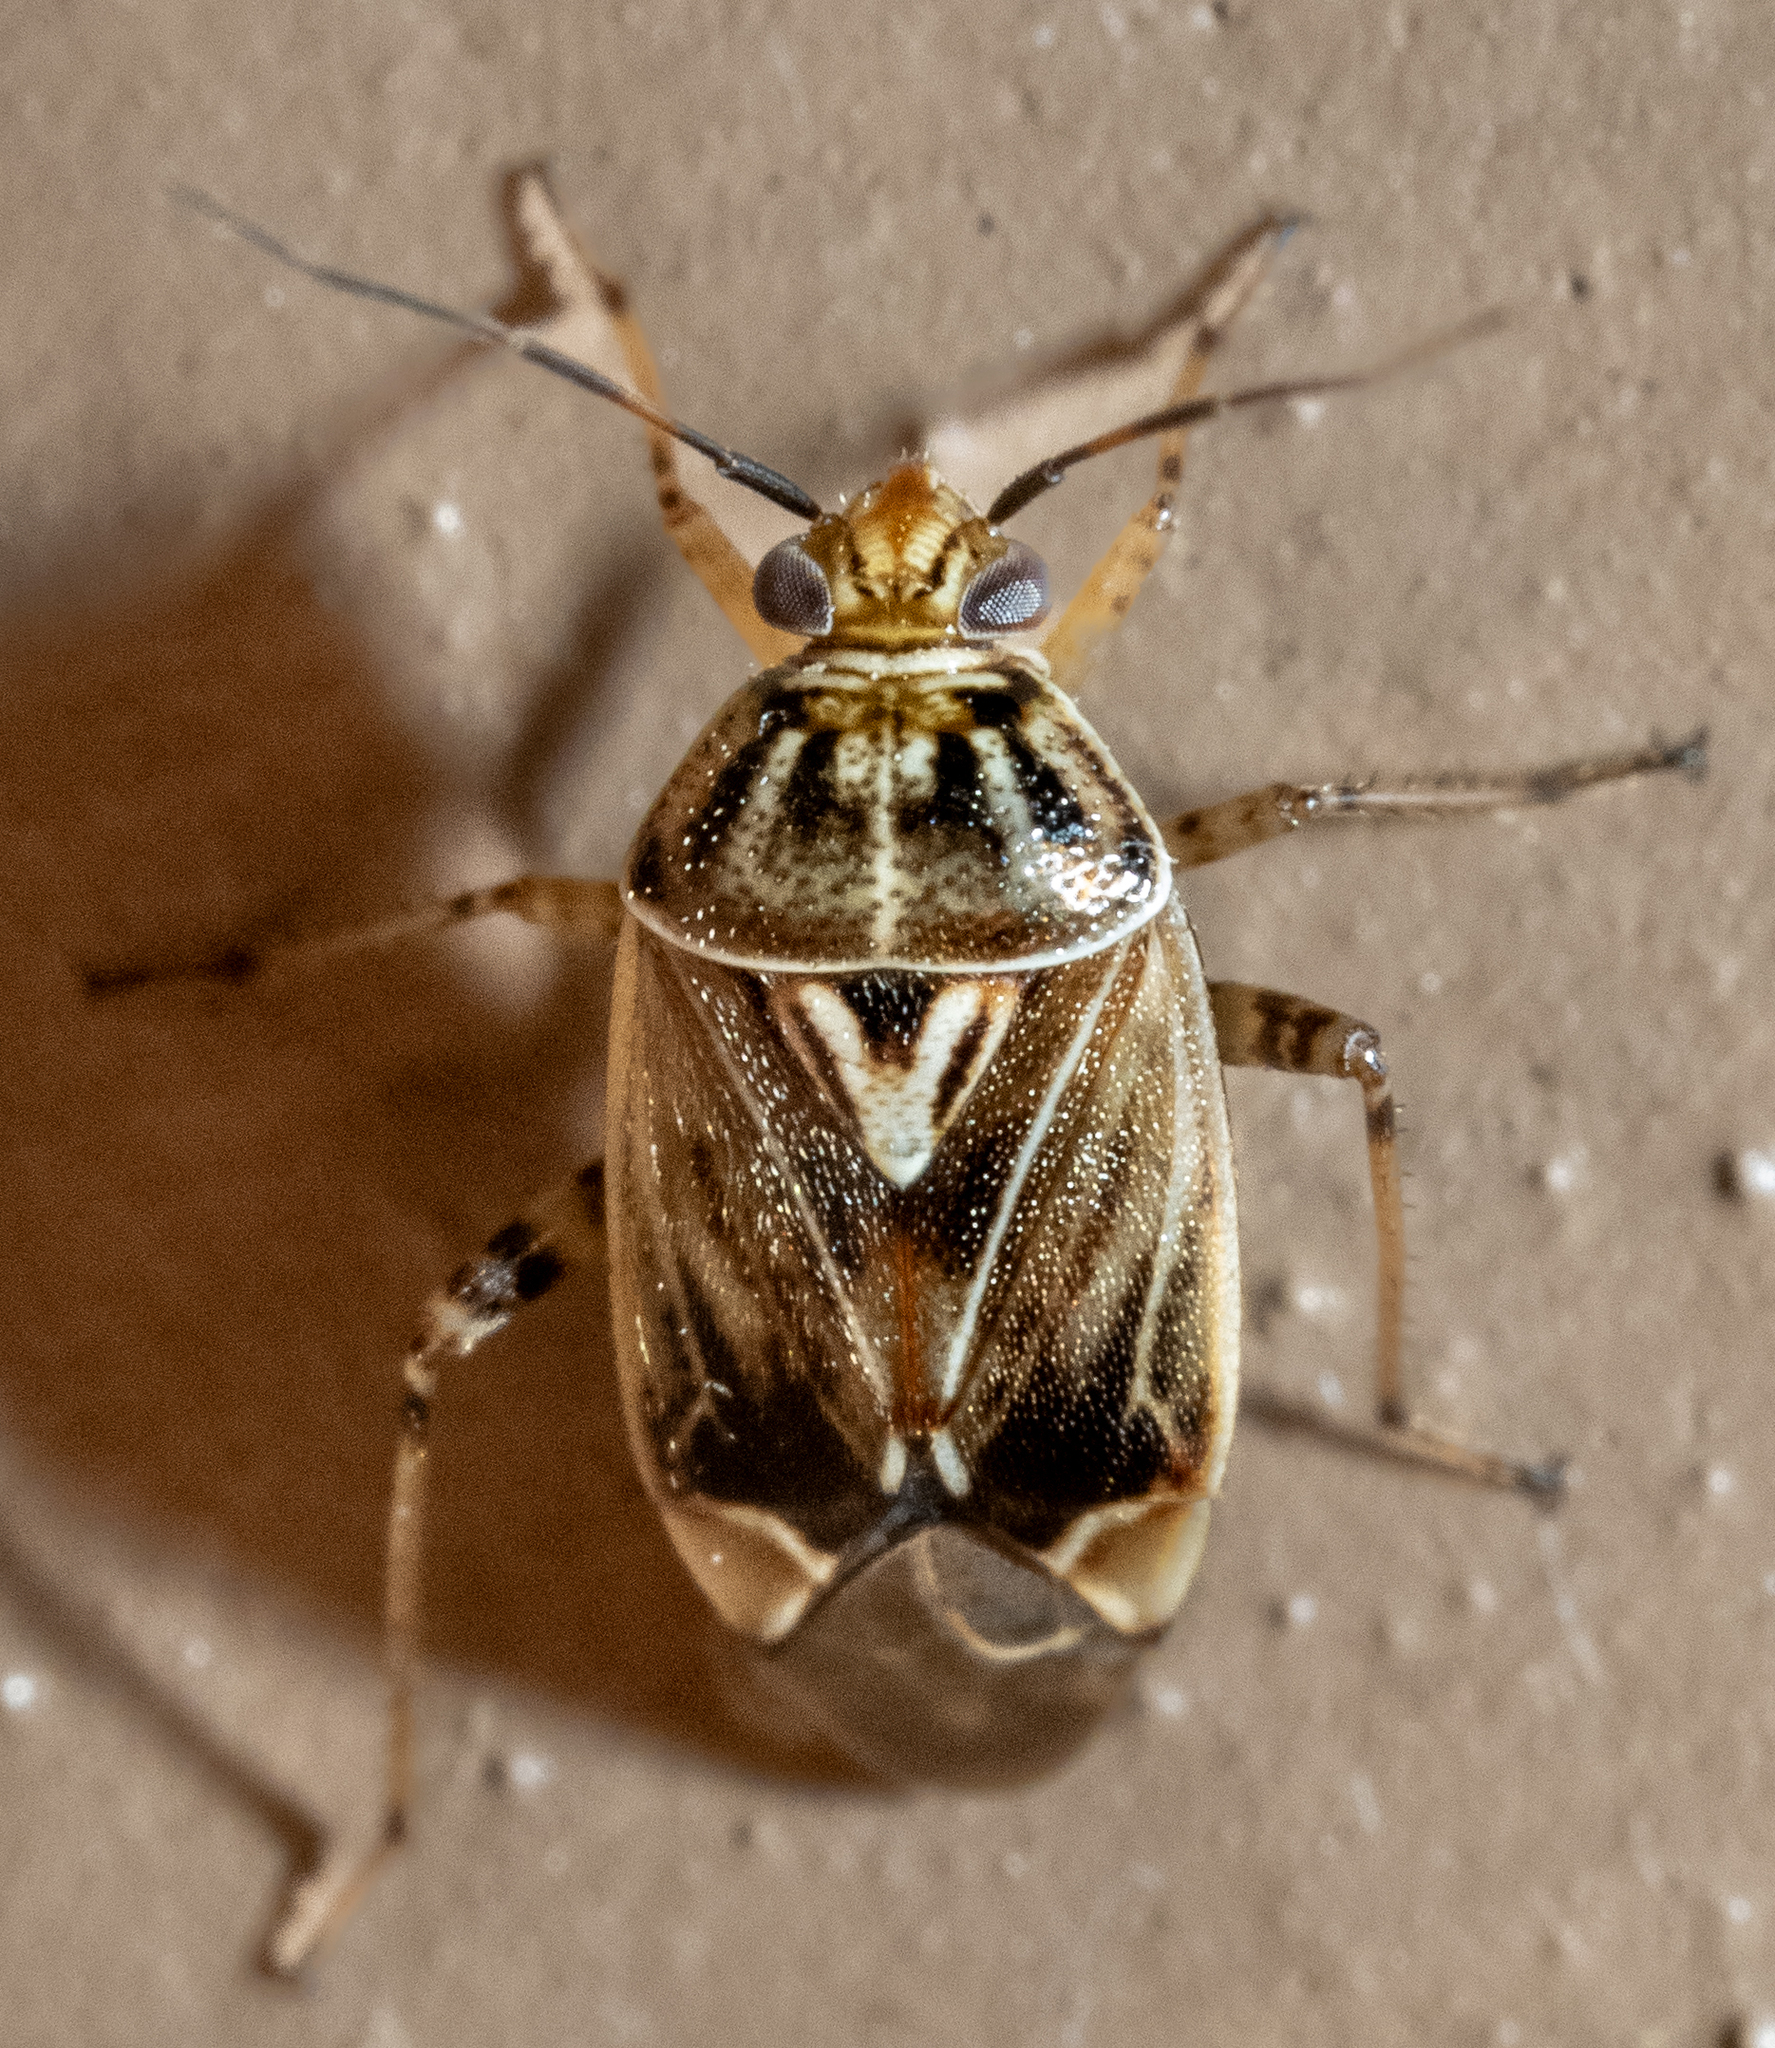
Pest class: lygus_bug